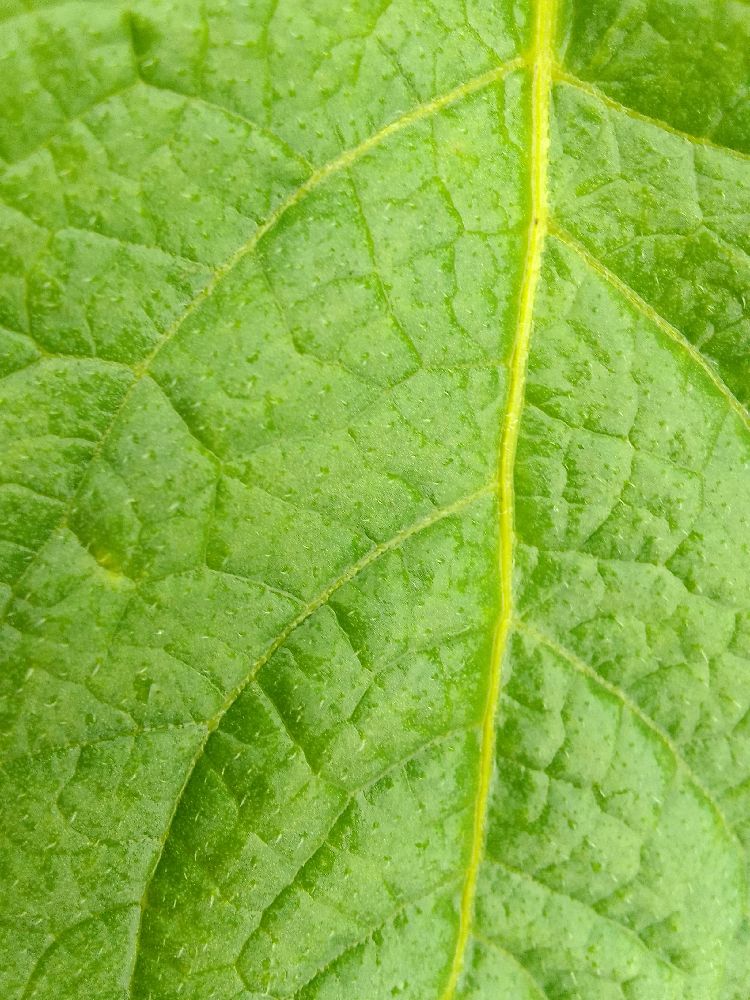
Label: Healthy